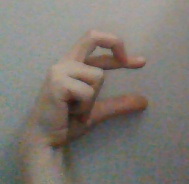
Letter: thal